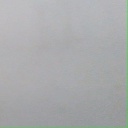
अक्षर: द